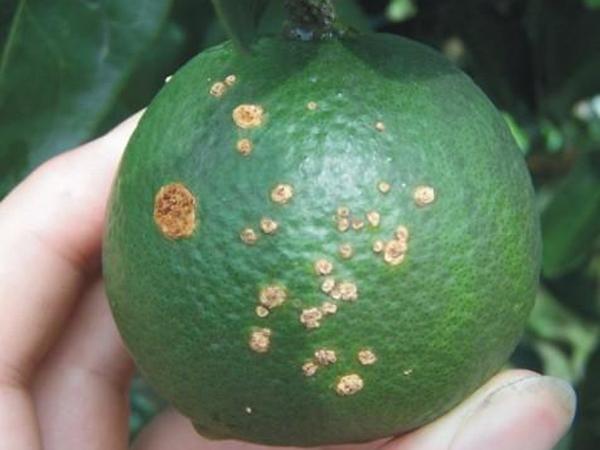
Plant: Citrus
Disease: citrus canker